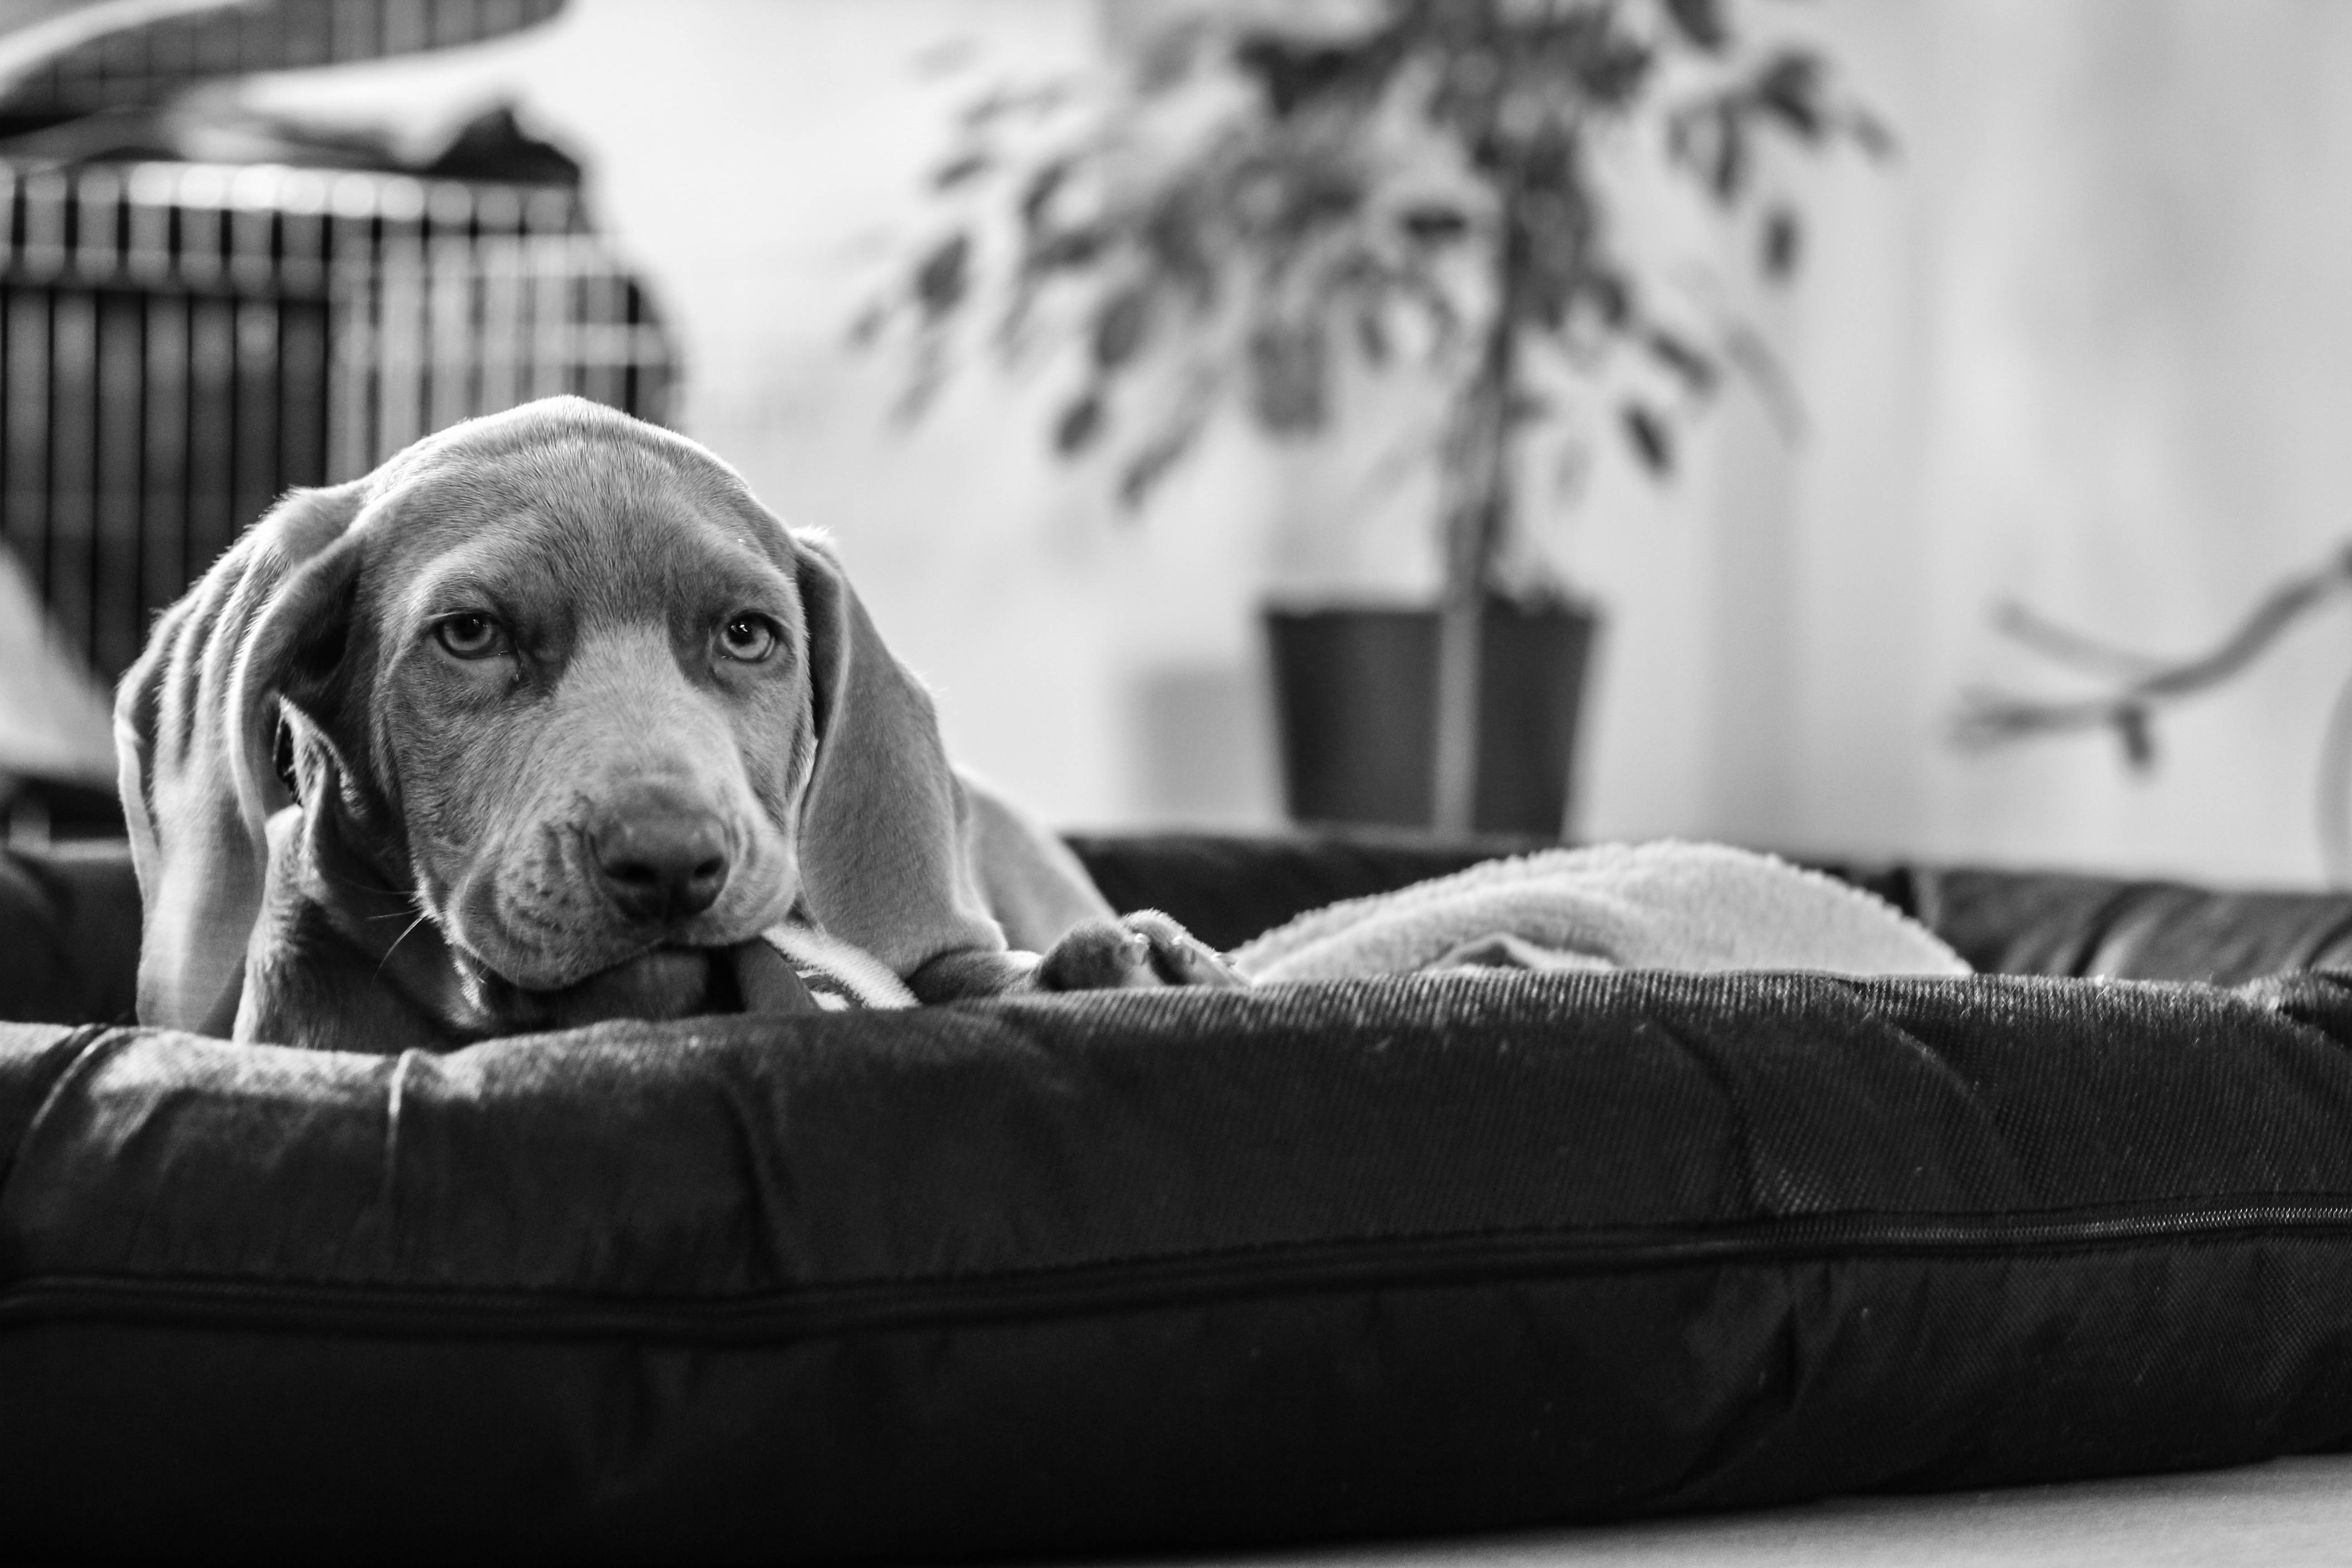
black and white, puppy, dog, mammal, black, monochrome, weimaraner, snout, vertebrate, animal portrait, monochrome photography, dog like mammal